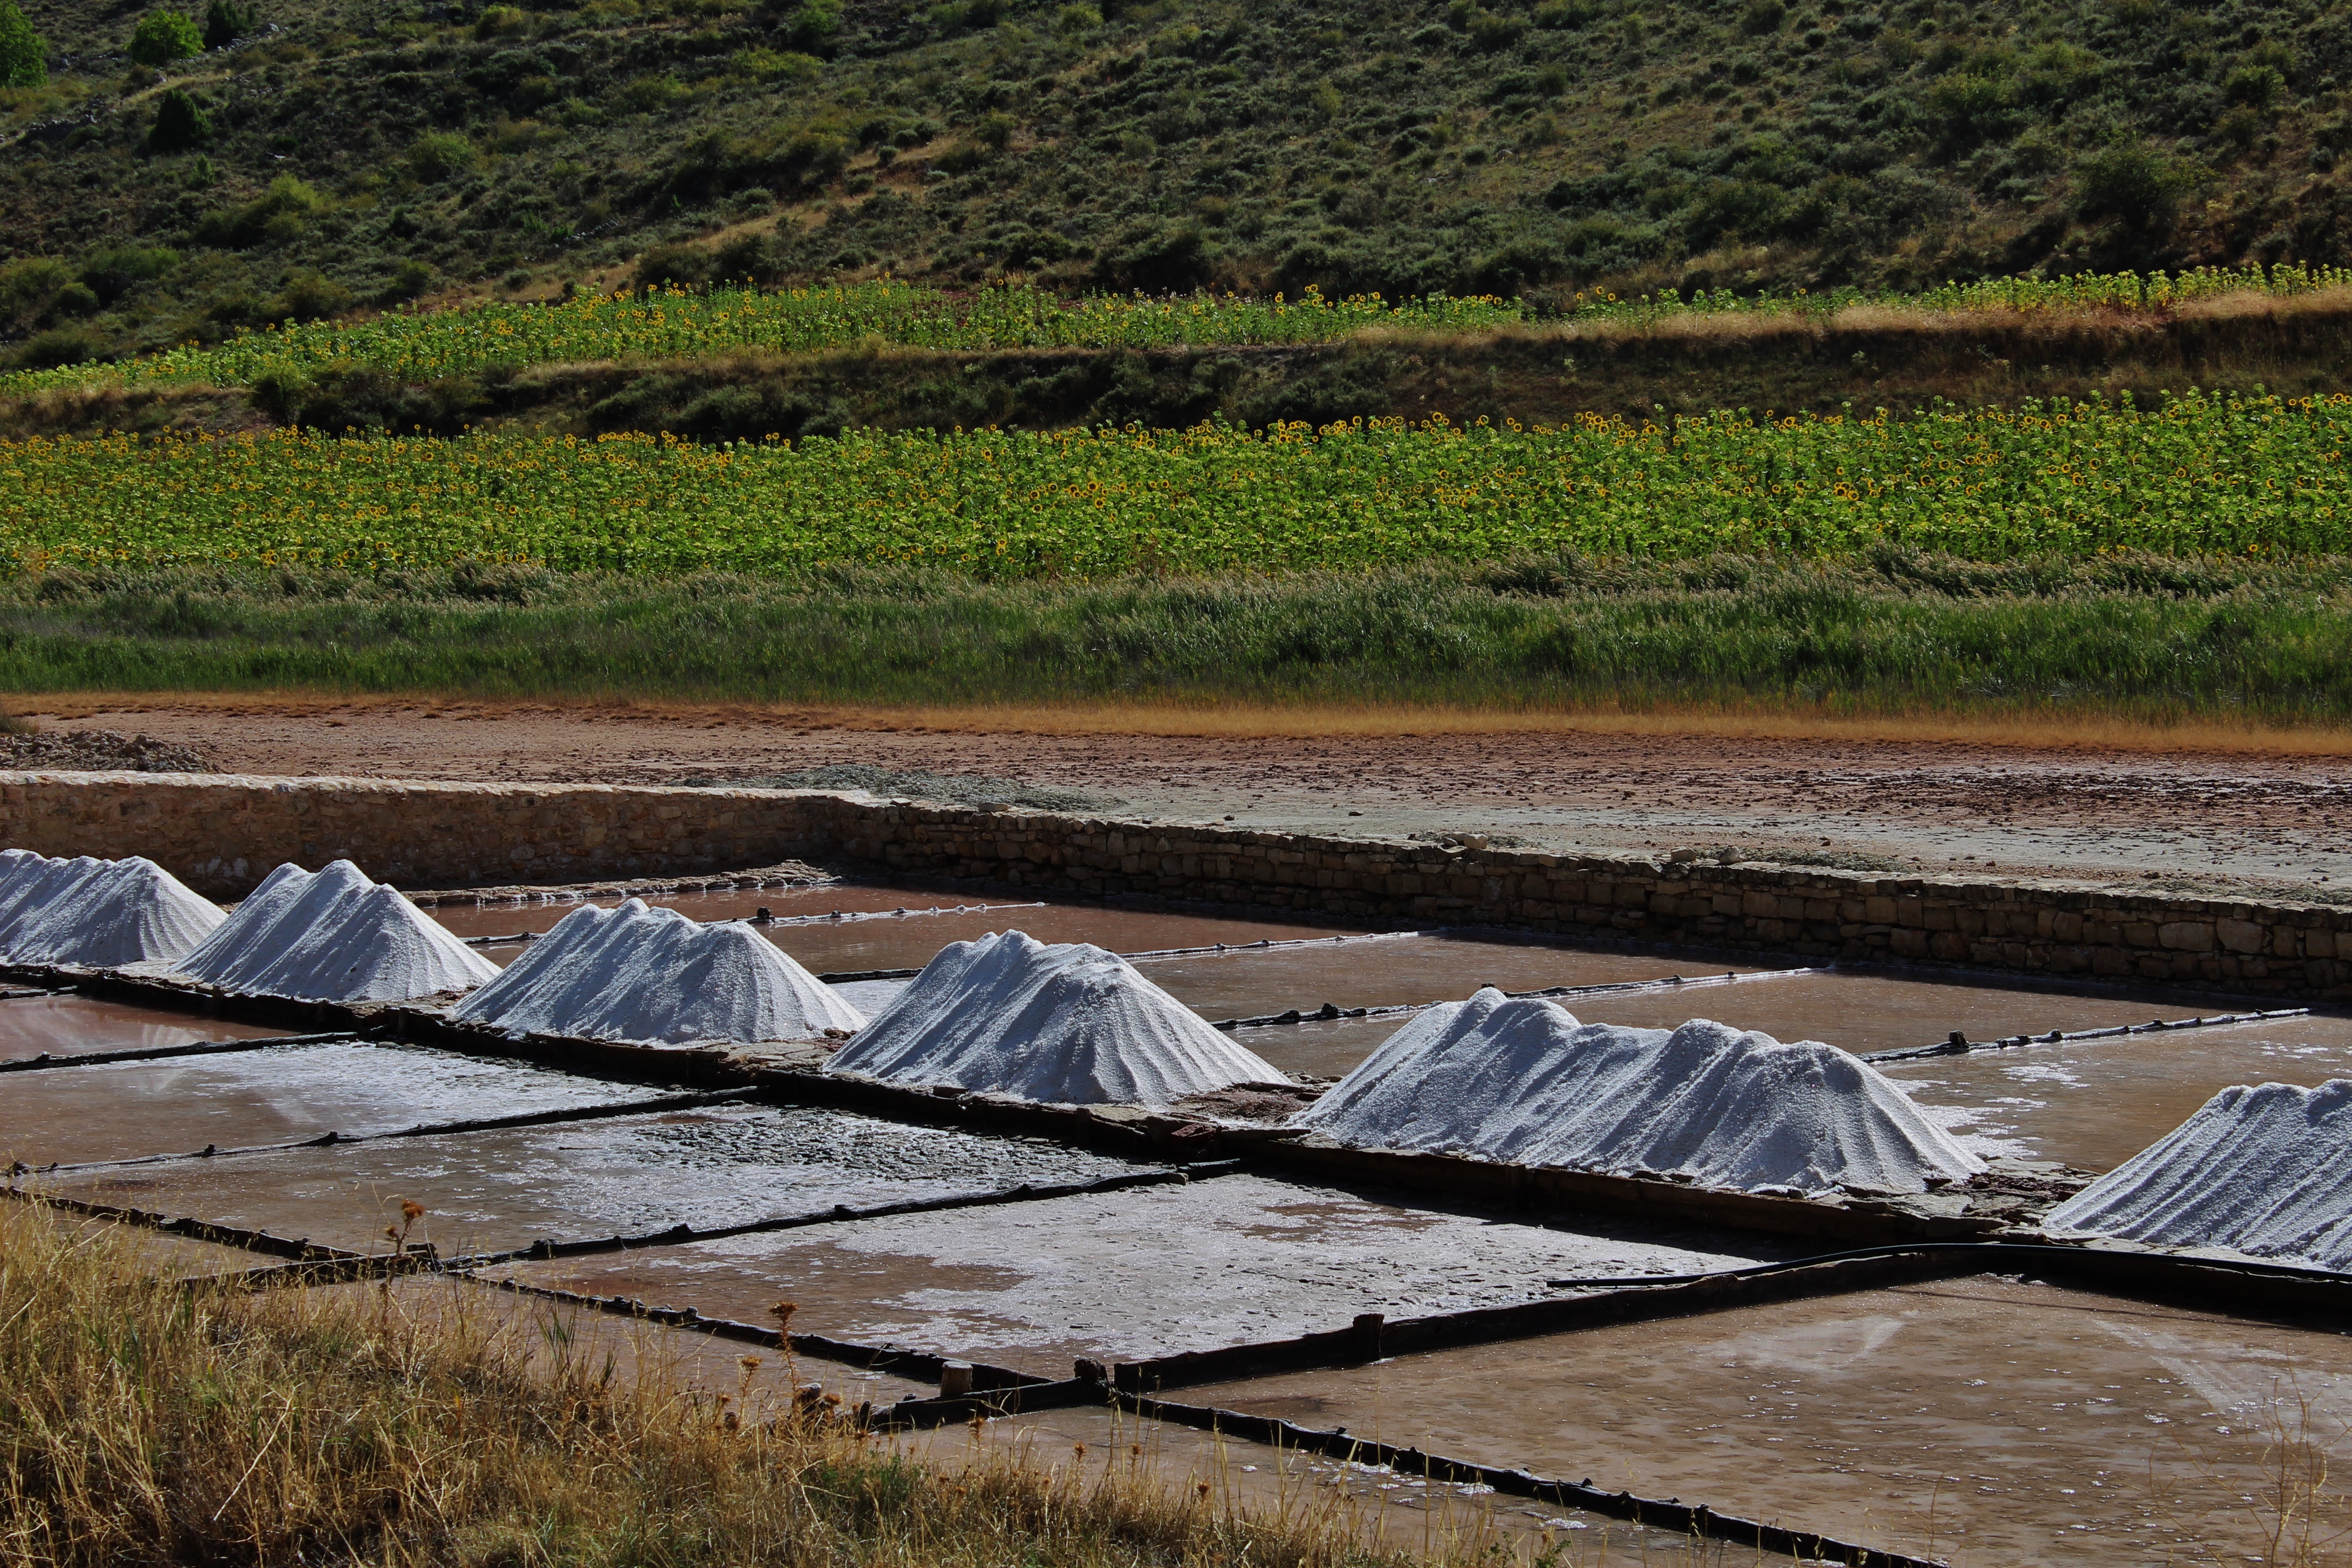
landscape, track, field, roof, asphalt, soil, salt, agriculture, salinas, rural area, salado, outdoor structure